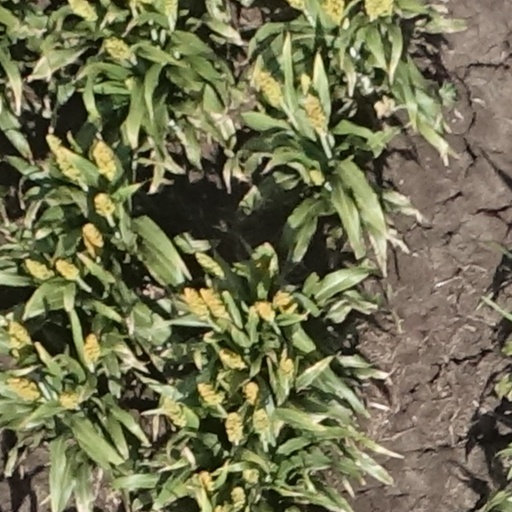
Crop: sorghum